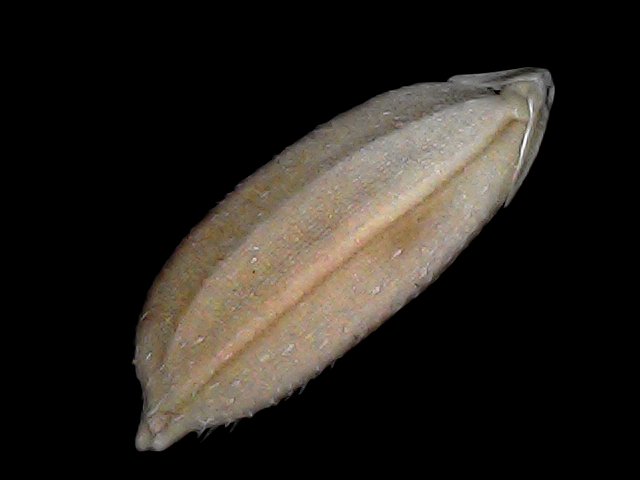
Rice variety: Br22